Kaashi in Search of Ganga

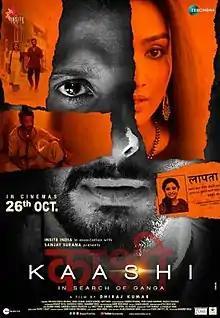
Theatrical release poster

Kaashi in Search of Ganga is a 2018 Indian Hindi-language suspense thriller film directed by Dhiraj Kumar starring Sharman Joshi and Aishwarya Devan in lead roles. The film is a Hindi film debut for Aishwarya Devan. In supporting roles the film also stars Govind Namdev, Akhilendra Mishra, Paritosh Tripathi, Manoj Joshi and Manoj Pahwa. The film was written by Manish Kishore. and produced by Insite India. It is set in the Indian city of Benaras also known as Kashi.